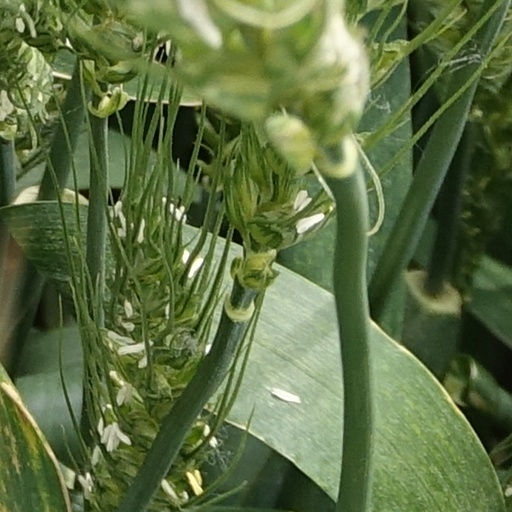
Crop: wheat